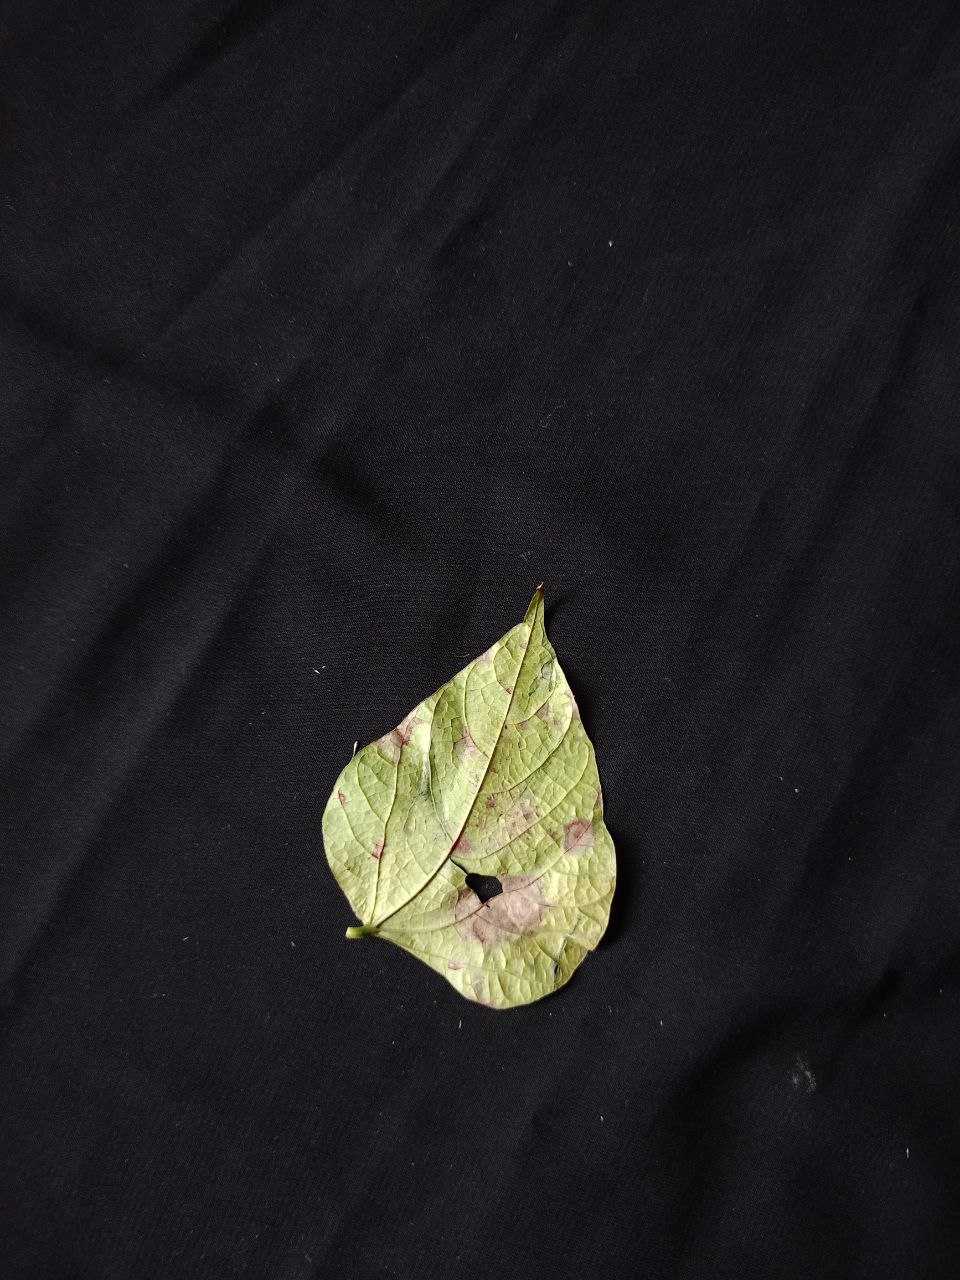
Crop: bean
Leaf condition: Blight